Sunbeam Tiger (1925)

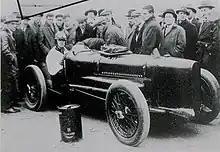
The car in 1926, at Southport

The car's novelty lay with its engine. Sunbeam's 1925 Grand Prix engine had been a successful 2-litre straight-6 twin-overhead-cam. This car was to use a pair of the same block and head arrangements, mated to a single 75° vee crankcase to produce a V12, capacity . Supercharging brought the power up to .